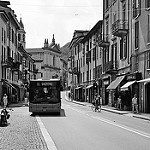
Scene: Outdoor